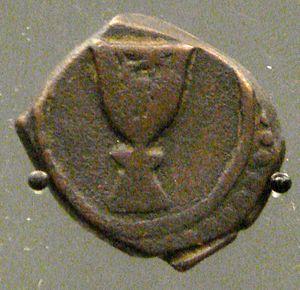
As-Sâlih Zayn ad-Dîn Hajji est un sultan mamelouk d'Égypte, dernier membre de la dynastie des Baharites.